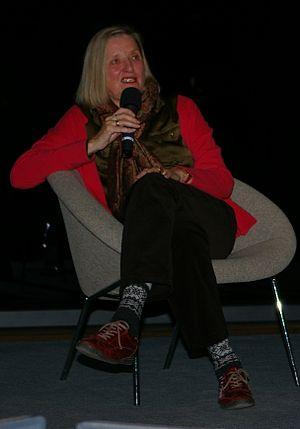
Helma Sanders-Brahms, née à Emden le 20 novembre 1940, et morte à Berlin le 27 mai 2014, est une réalisatrice allemande.